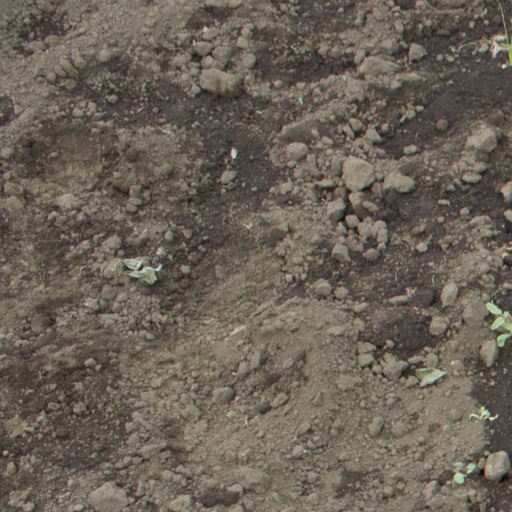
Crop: soybean